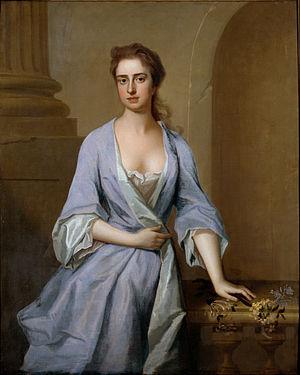
Michael Dahl dit parfois Dahl l'ancien est un peintre portraitiste suédois, qui travailla principalement en Angleterre. Il est connu pour ses nombreuses représentations de personnalités de son temps.